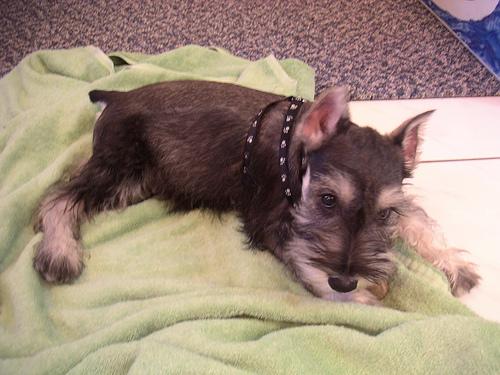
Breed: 2342-n000102-miniature_schnauzer